Fracture in polymers

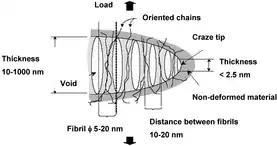
Figure 1 - Crack-tip Craze Zone

As metals yield through dislocation motions in the slip planes, polymer yield through either shear yielding or crazing. In shear yielding, molecules move with respect to one another as a critical shear stress is being applied to the system resembling a plastic flow in metals. Yielding through crazing is found in glassy polymers where a tensile load is applied to a highly localized region. High concentration of stress will lead to the formation of fibrils in which molecular chains form aligned sections. This also creates voids which are known as cavitation and can be seen at a macroscopic level as a stress-whitened region as shown in Figure 1. These voids surround the aligned polymer regions. The stress in the aligned fibrils will carry majority of the stress as the covalent bonds are significantly stronger than the van der Waals bonds. The plastic like behavior of polymers leads to a greater assumed plastic deformation zone in front of the crack tip altering the failure process.